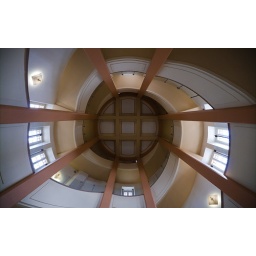
Inside the old water tower in Basel